Powerball (Australia)

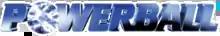

Powerball is a lottery operated by Tatts Group (formerly Tattersalls) under the master brand, the Lott and its licensed subsidiaries including New South Wales Lotteries in New South Wales and the Australian Capital Territory, Tattersalls in Victoria and Tasmania, Golden Casket in Queensland, and South Australian Lotteries in South Australia. The Government owned Lotterywest operates the lottery in Western Australia.